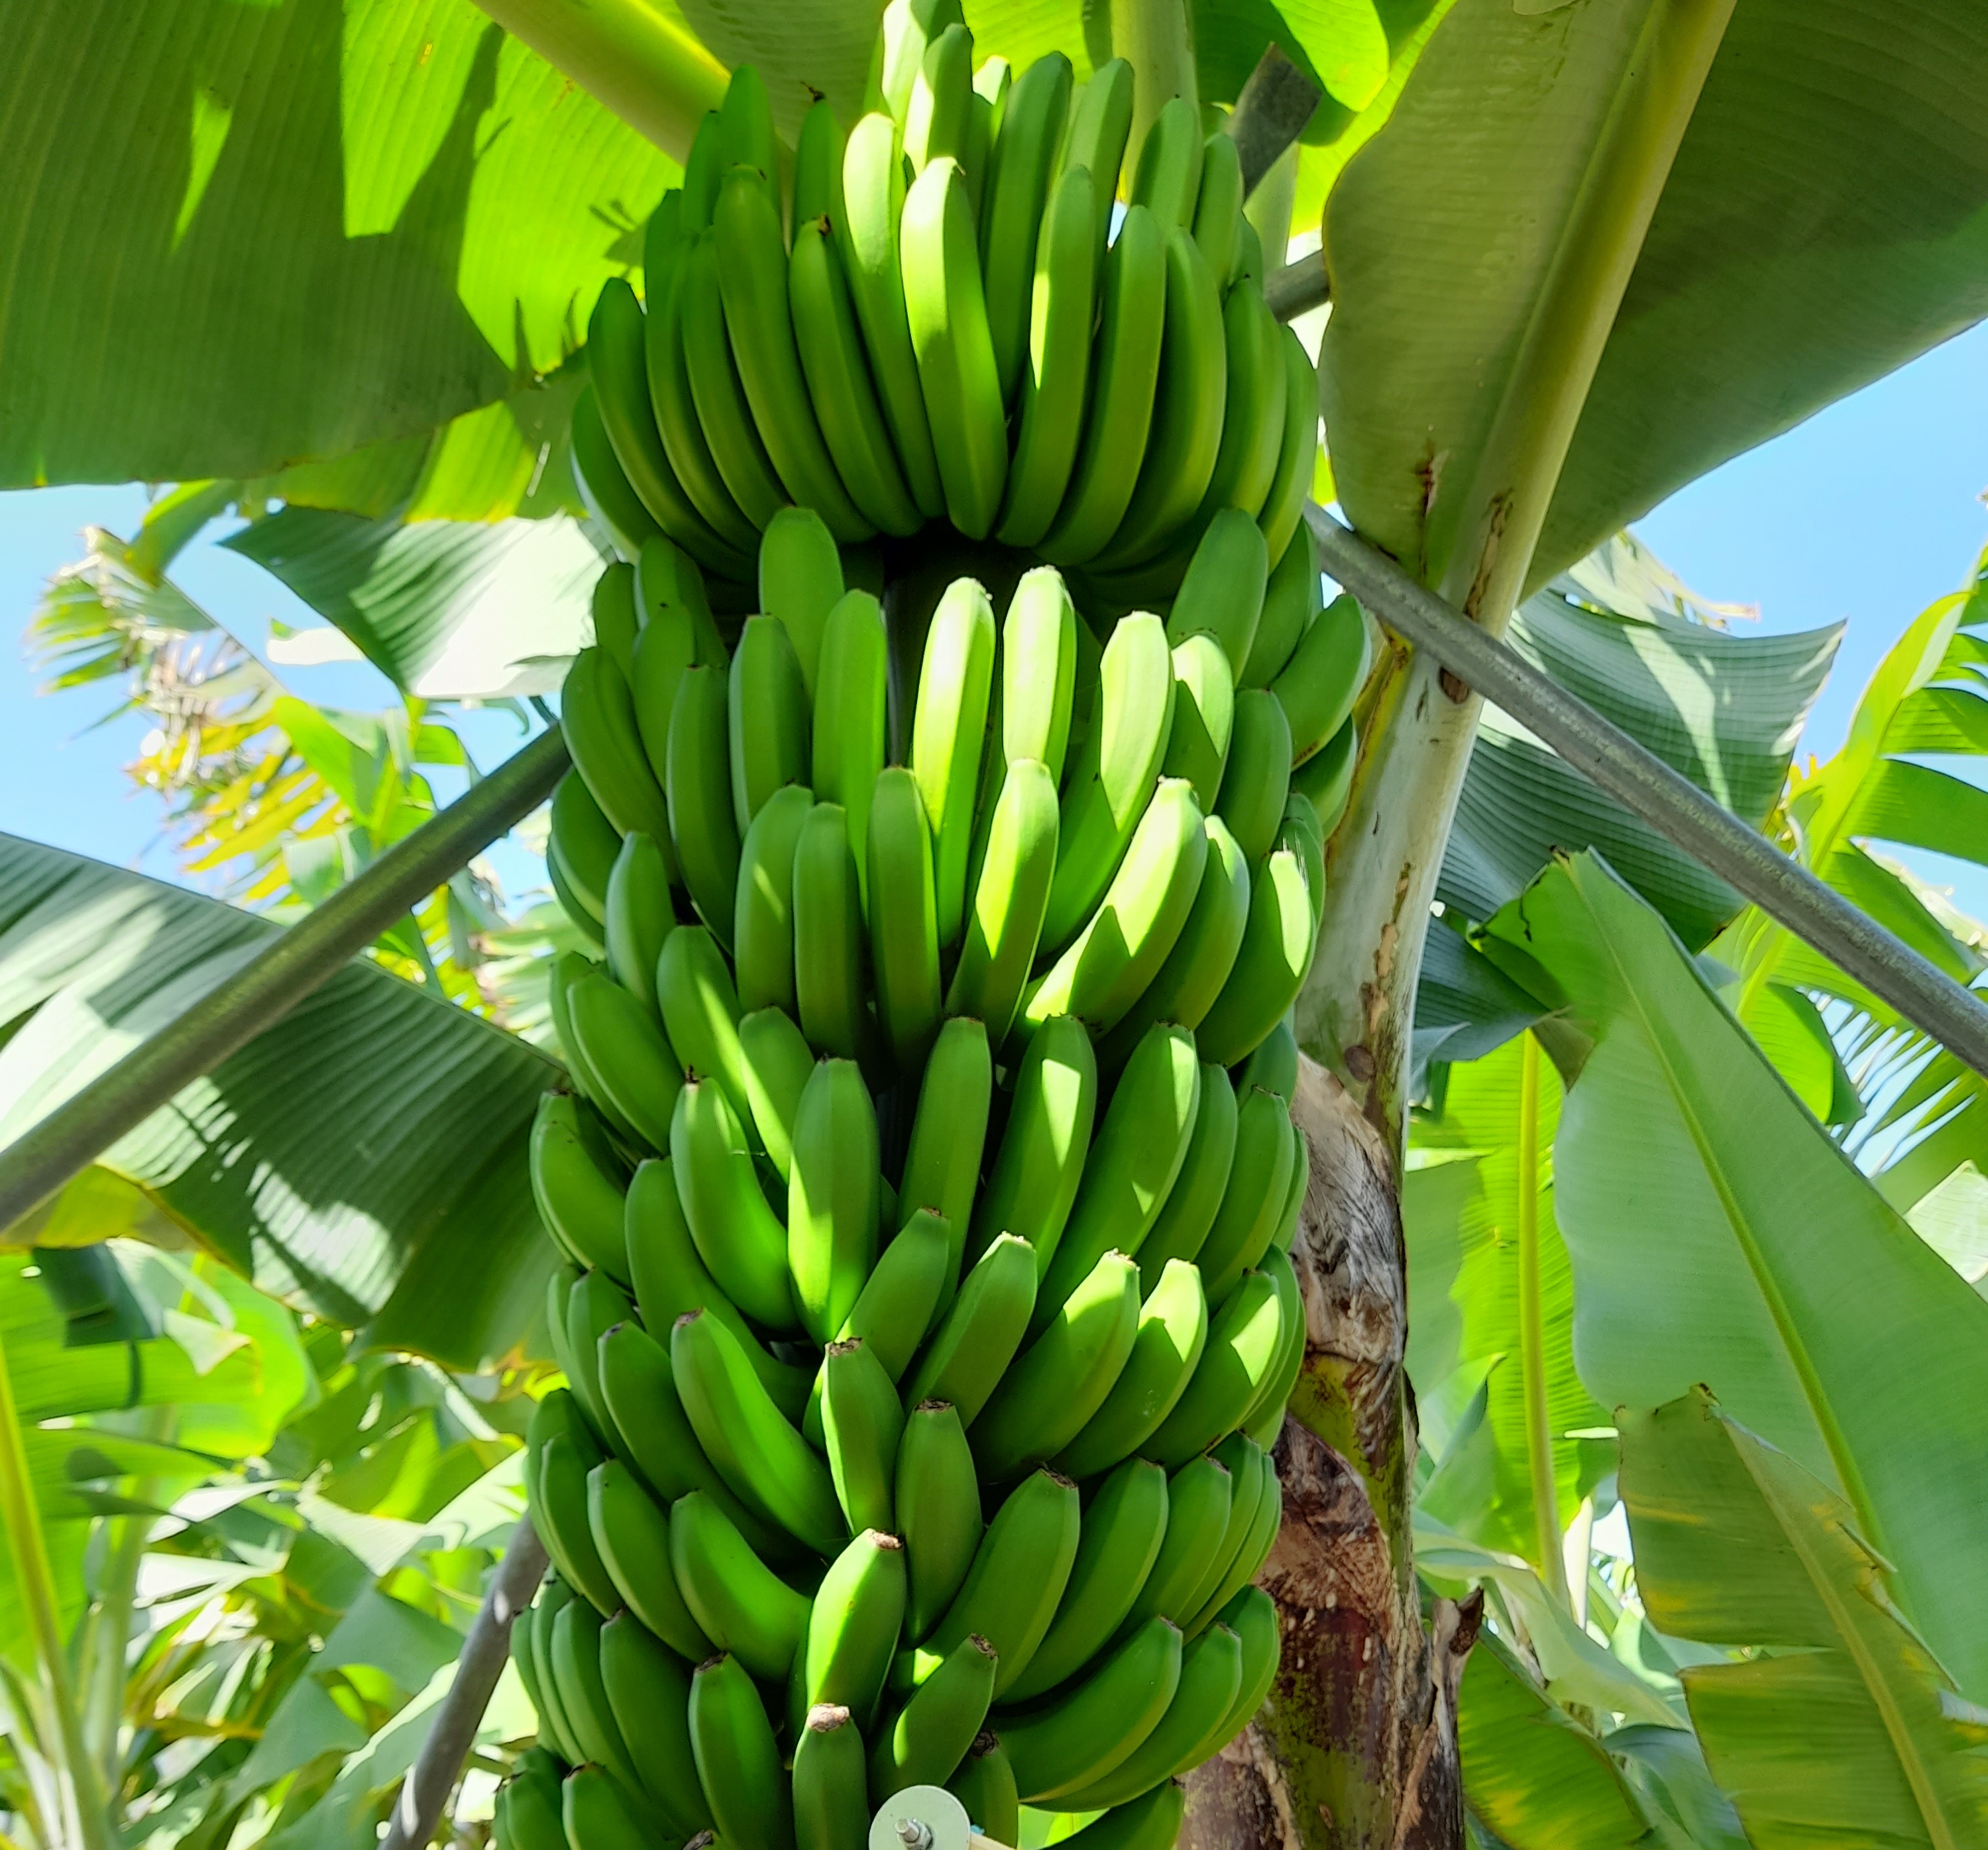
Label: Keep